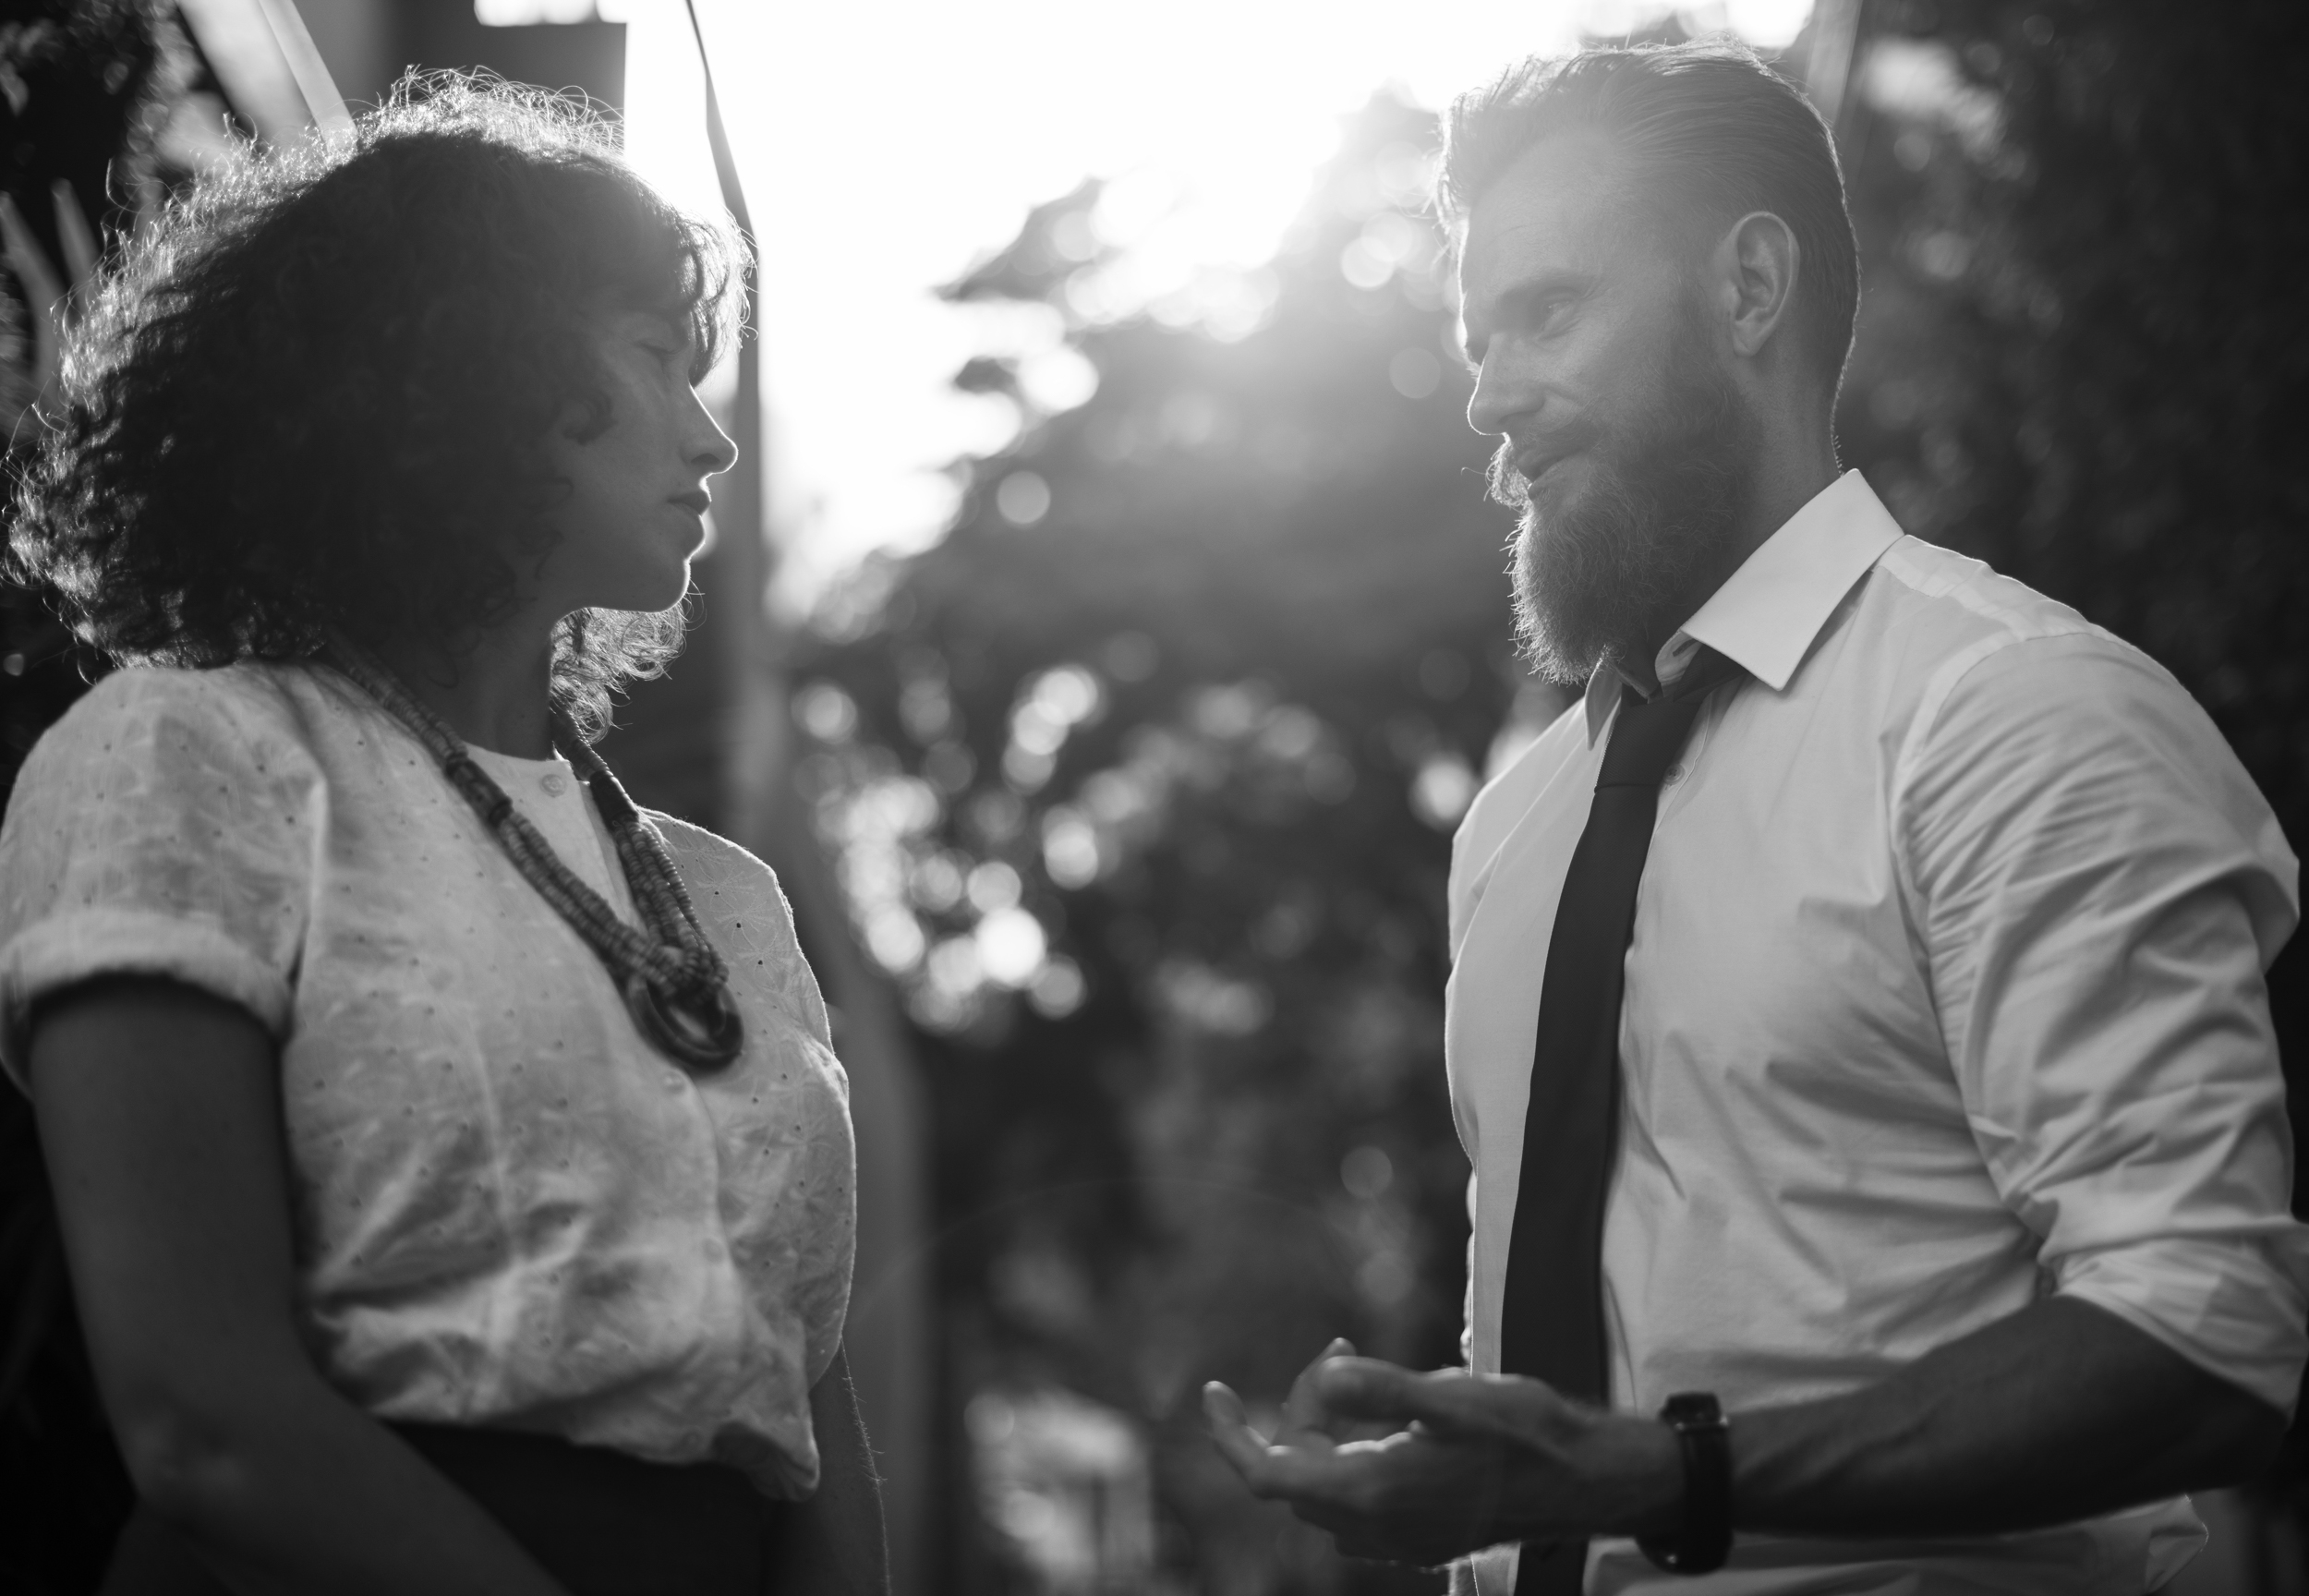
white, black, photograph, black and white, monochrome, monochrome photography, snapshot, photography, interaction, conversation, event, adaptation, smile, gesture, style, street